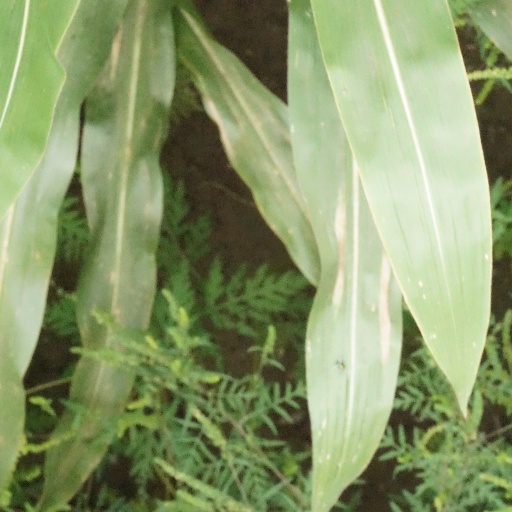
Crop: maize; corn